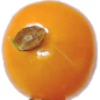
Label: physalis